Disruptive innovation

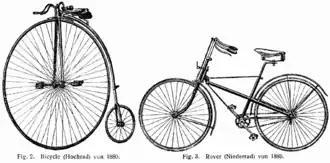
An 1880 penny-farthing (left), and an 1886 Rover safety bicycle with gearing

In business theory, disruptive innovation is innovation that creates a new market and value network or enters at the bottom of an existing market and eventually displaces established market-leading firms, products, and alliances. The term, "disruptive innovation" was popularized by the American academic Clayton Christensen and his collaborators beginning in 1995, but the concept had been previously described in Richard N. Foster's book "Innovation: The Attacker's Advantage" and in the paper "Strategic responses to technological threats", as well as by Joseph Schumpeter in the book "Capitalism, Socialism and Democracy" (as creative destruction).